Cameron Rahles-Rahbula

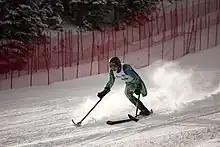
Cameron Rahles Rahbula competing in the super-G during the second day of the 2012 IPC Nor Am Cup at Copper Mountain

Rahles-Rahbula's first major success was 2nd place in the giant slalom at the 2001 National Championships at Mount Hotham. He competed at the 2002 Winter Paralympics in Salt Lake City in four LW2 men's events – downhill (9th), slalom (17th), giant slalom (did not finish) and super-G (did not finish). At the 2006 Winter Paralympics in Torino, he competed in four standing events, coming 14th in the slalom and did not finish in the downhill, giant slalom and super-G.